Women in Peru

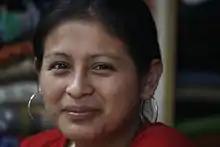
A woman in Lima, Peru

By law, Peruvian women must be 16 years old to marry; prior to 1999, it was 14. A 2004 survey by the United Nations estimates that 13 percent of women between the ages of 15 and 19 have been married. In some families, the mother is the head of the household. Some ethnic groups, such as the Asháninka, practice polygamy. The husband and wife share responsibility for household affairs, but in approximately 75% of marriages, finances are handled by the wives.